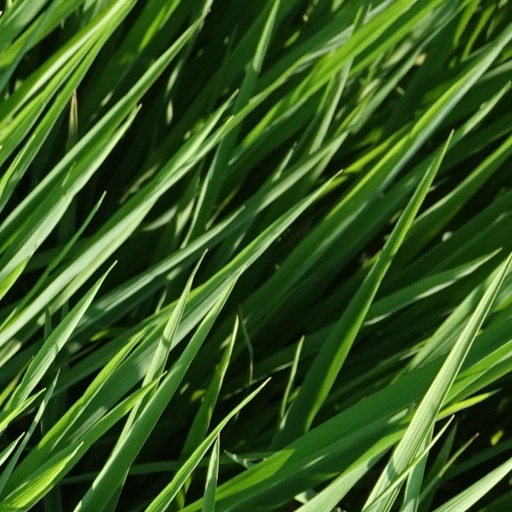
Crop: rice